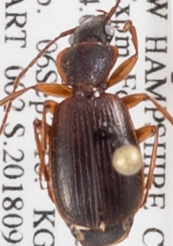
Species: Cymindis cribricollis
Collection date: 2018-09-06
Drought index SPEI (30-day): -0.692
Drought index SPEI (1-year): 0.158
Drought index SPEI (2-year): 0.47